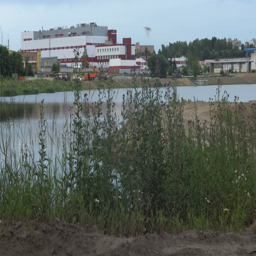
a large amount of trash polluting our waters